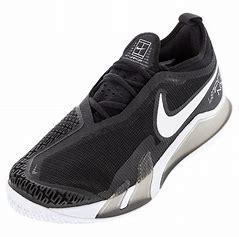
Brand: Nike
Model: Court React Vapor NXT